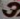
Number: 3